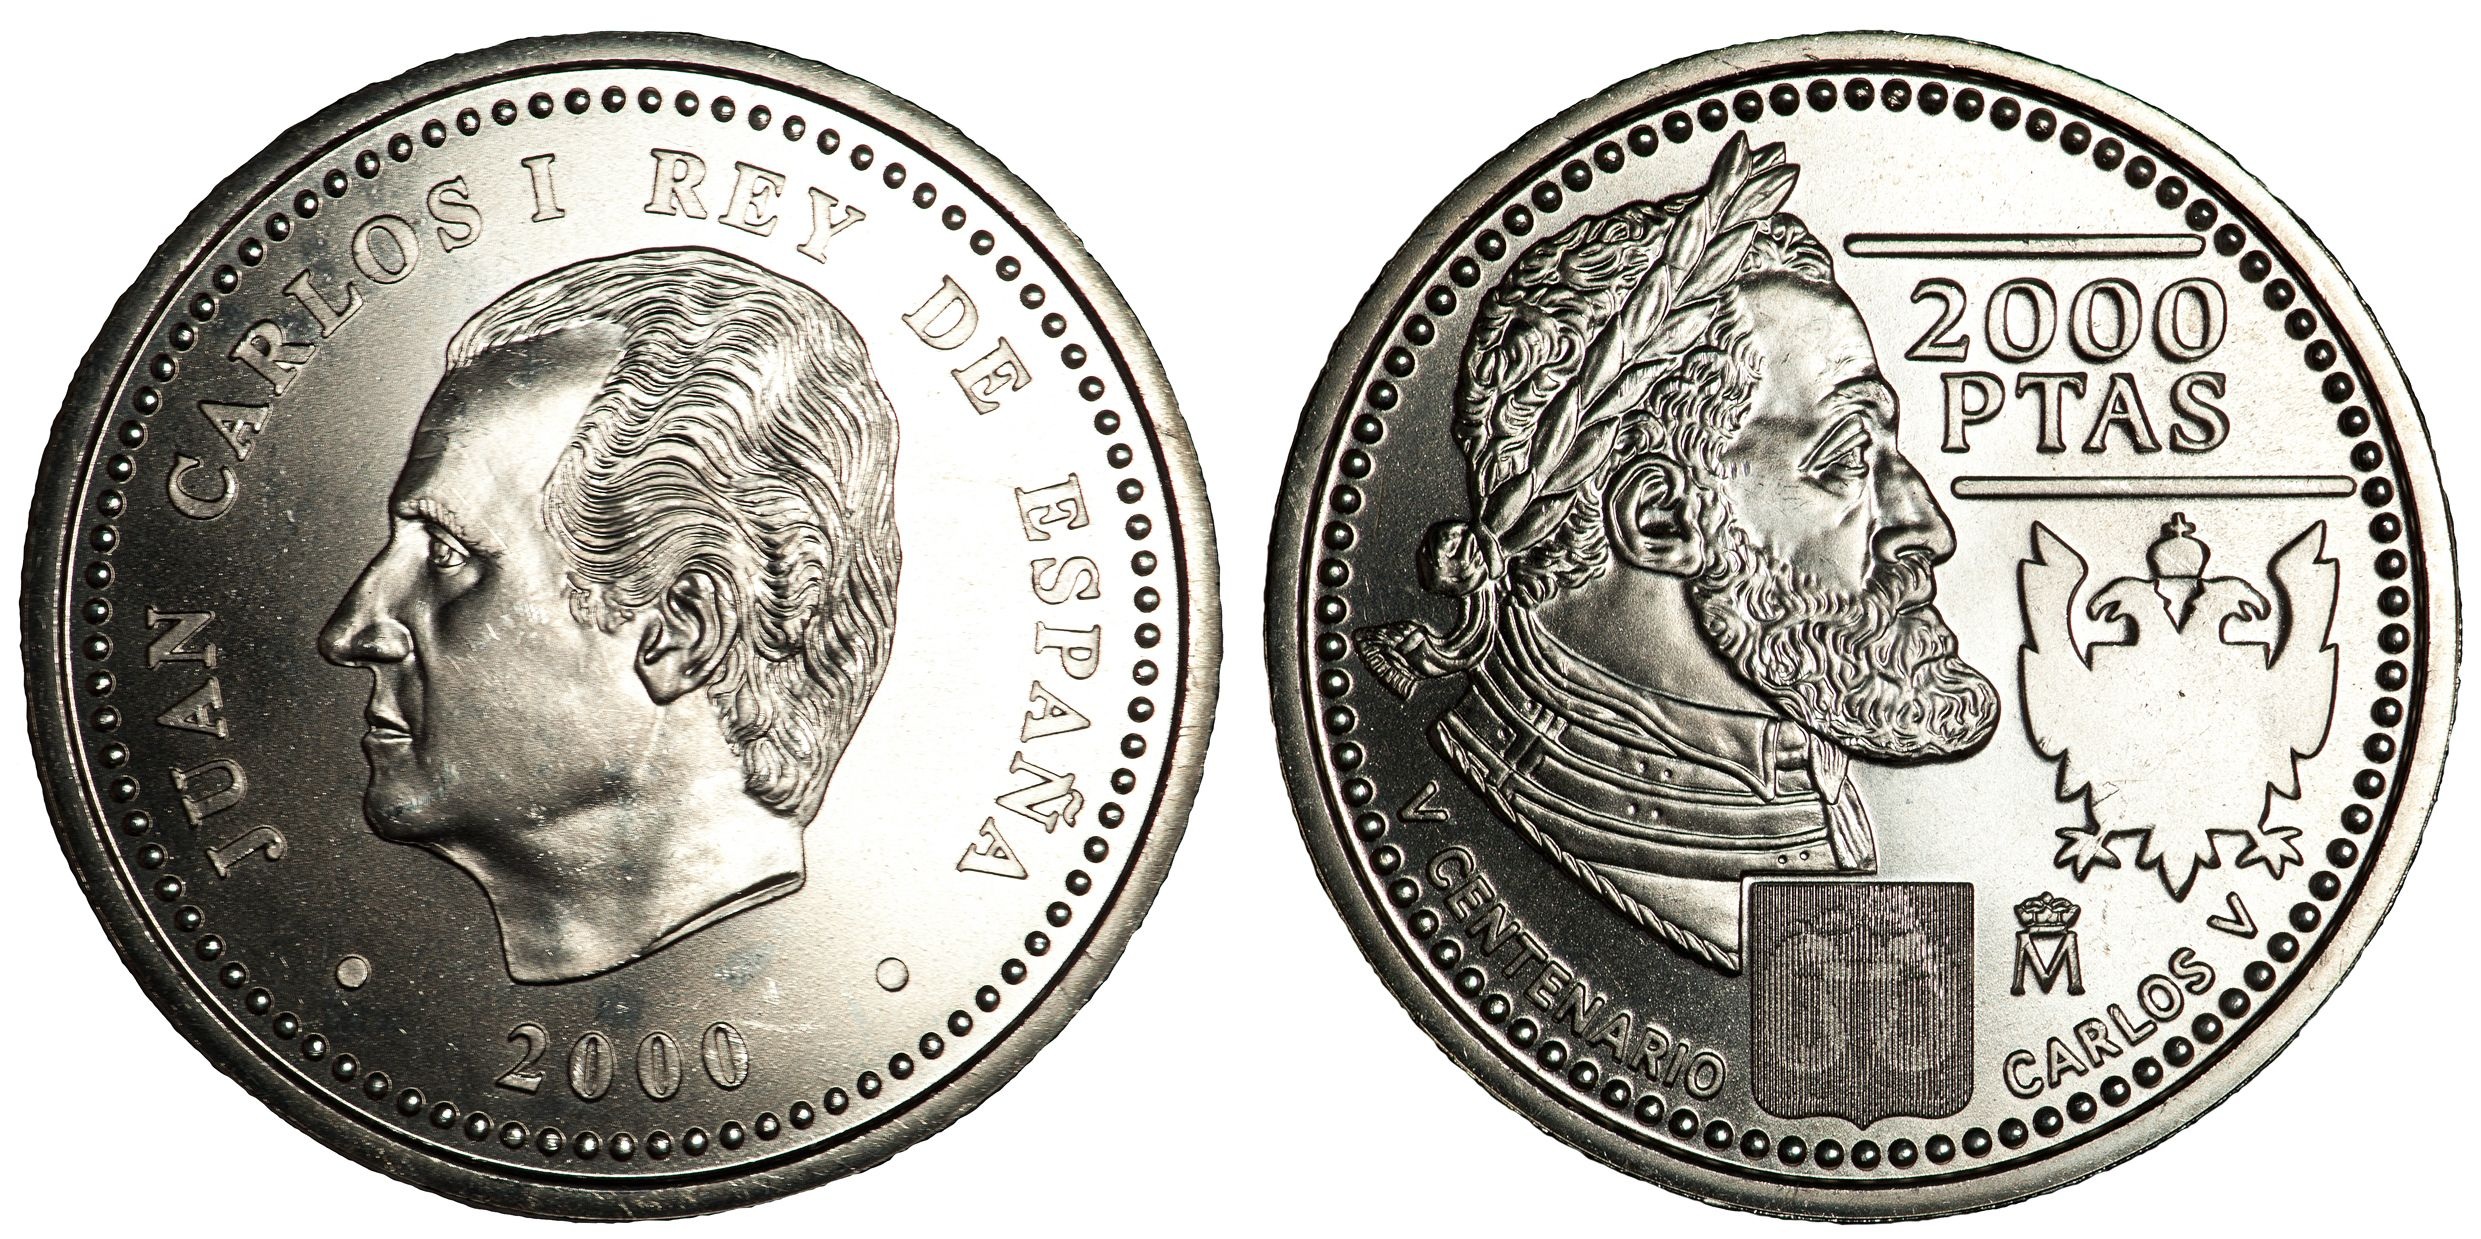
old, metal, money, cash, silver, currency, coin, dollar, change, european, quarter, income, payment, financial, coins, exchange, earnings, pesetas, juancarlos